Amy Acker

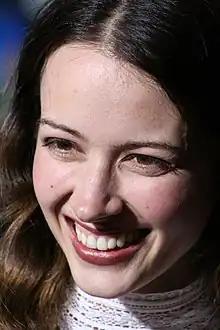
Acker in 2005

Amy Louise Acker (born December 5, 1976) is an American actress. She is best known for starring as Winifred Burkle and Illyria on the supernatural drama series "Angel" (2001–2004), as Kelly Peyton on the action drama series "Alias" (2005–2006), and as Root on the science-fiction drama series "Person of Interest" (2012–2016). From 2017 to 2019, she starred as Caitlin Strucker on the superhero drama series "The Gifted", based on Marvel Comics' X-Men.